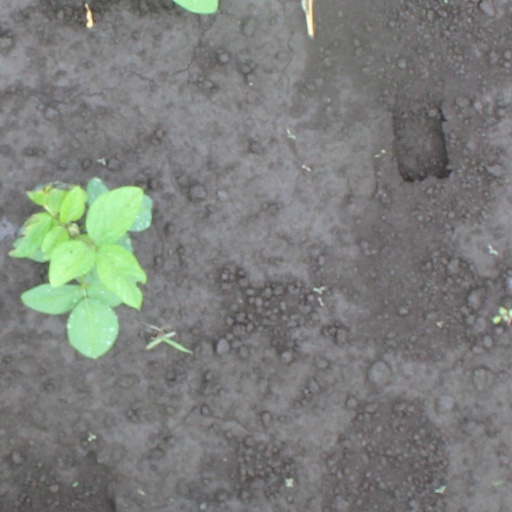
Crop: soybean